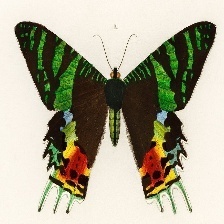
Species: MADAGASCAN SUNSET MOTH